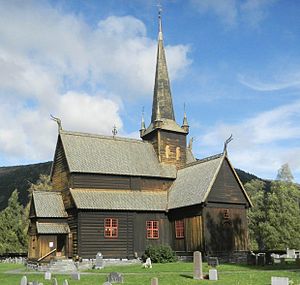
Lom (Norge)
Lom Stavkirke
Lom i Gudbrandsdalen er en kommune i Innlandet fylke i Norge. Den grænser i nordvest til Skjåk, i nord til Lesja, i øst og sydøst til Vågå, i syd til Vang og i sydvest til Luster. Navnet kommer af sletteområdet Loar ved det, som i dag hedder Lom stavkirke.